Truth Be Told (2007 film)

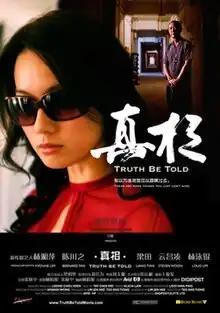
Theatrical release poster

Truth Be Told is a 2007 Singaporean drama film directed by Teo Eng Tiong and written by Lim Jen Nee, a husband-and-wife team. It tells the story of Renee, a television presenter who returns to her home in Tiong Bahru Estate, only to be confronted by a former neighbour who threatens to reveal the past she wants buried. The film stars Yvonne Lim, Bernard Tan, Liang Tian, Steven Woon and Luis Lim. It was theatrically released on 28 September 2007.